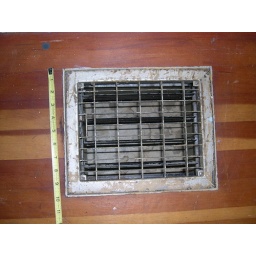
floor grate in master bedroom